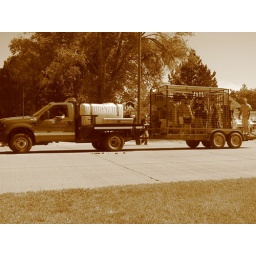
The fire truck pulls the make-shift jail house in the Santa Fe Trail Daze Parade in Boise City, OK.